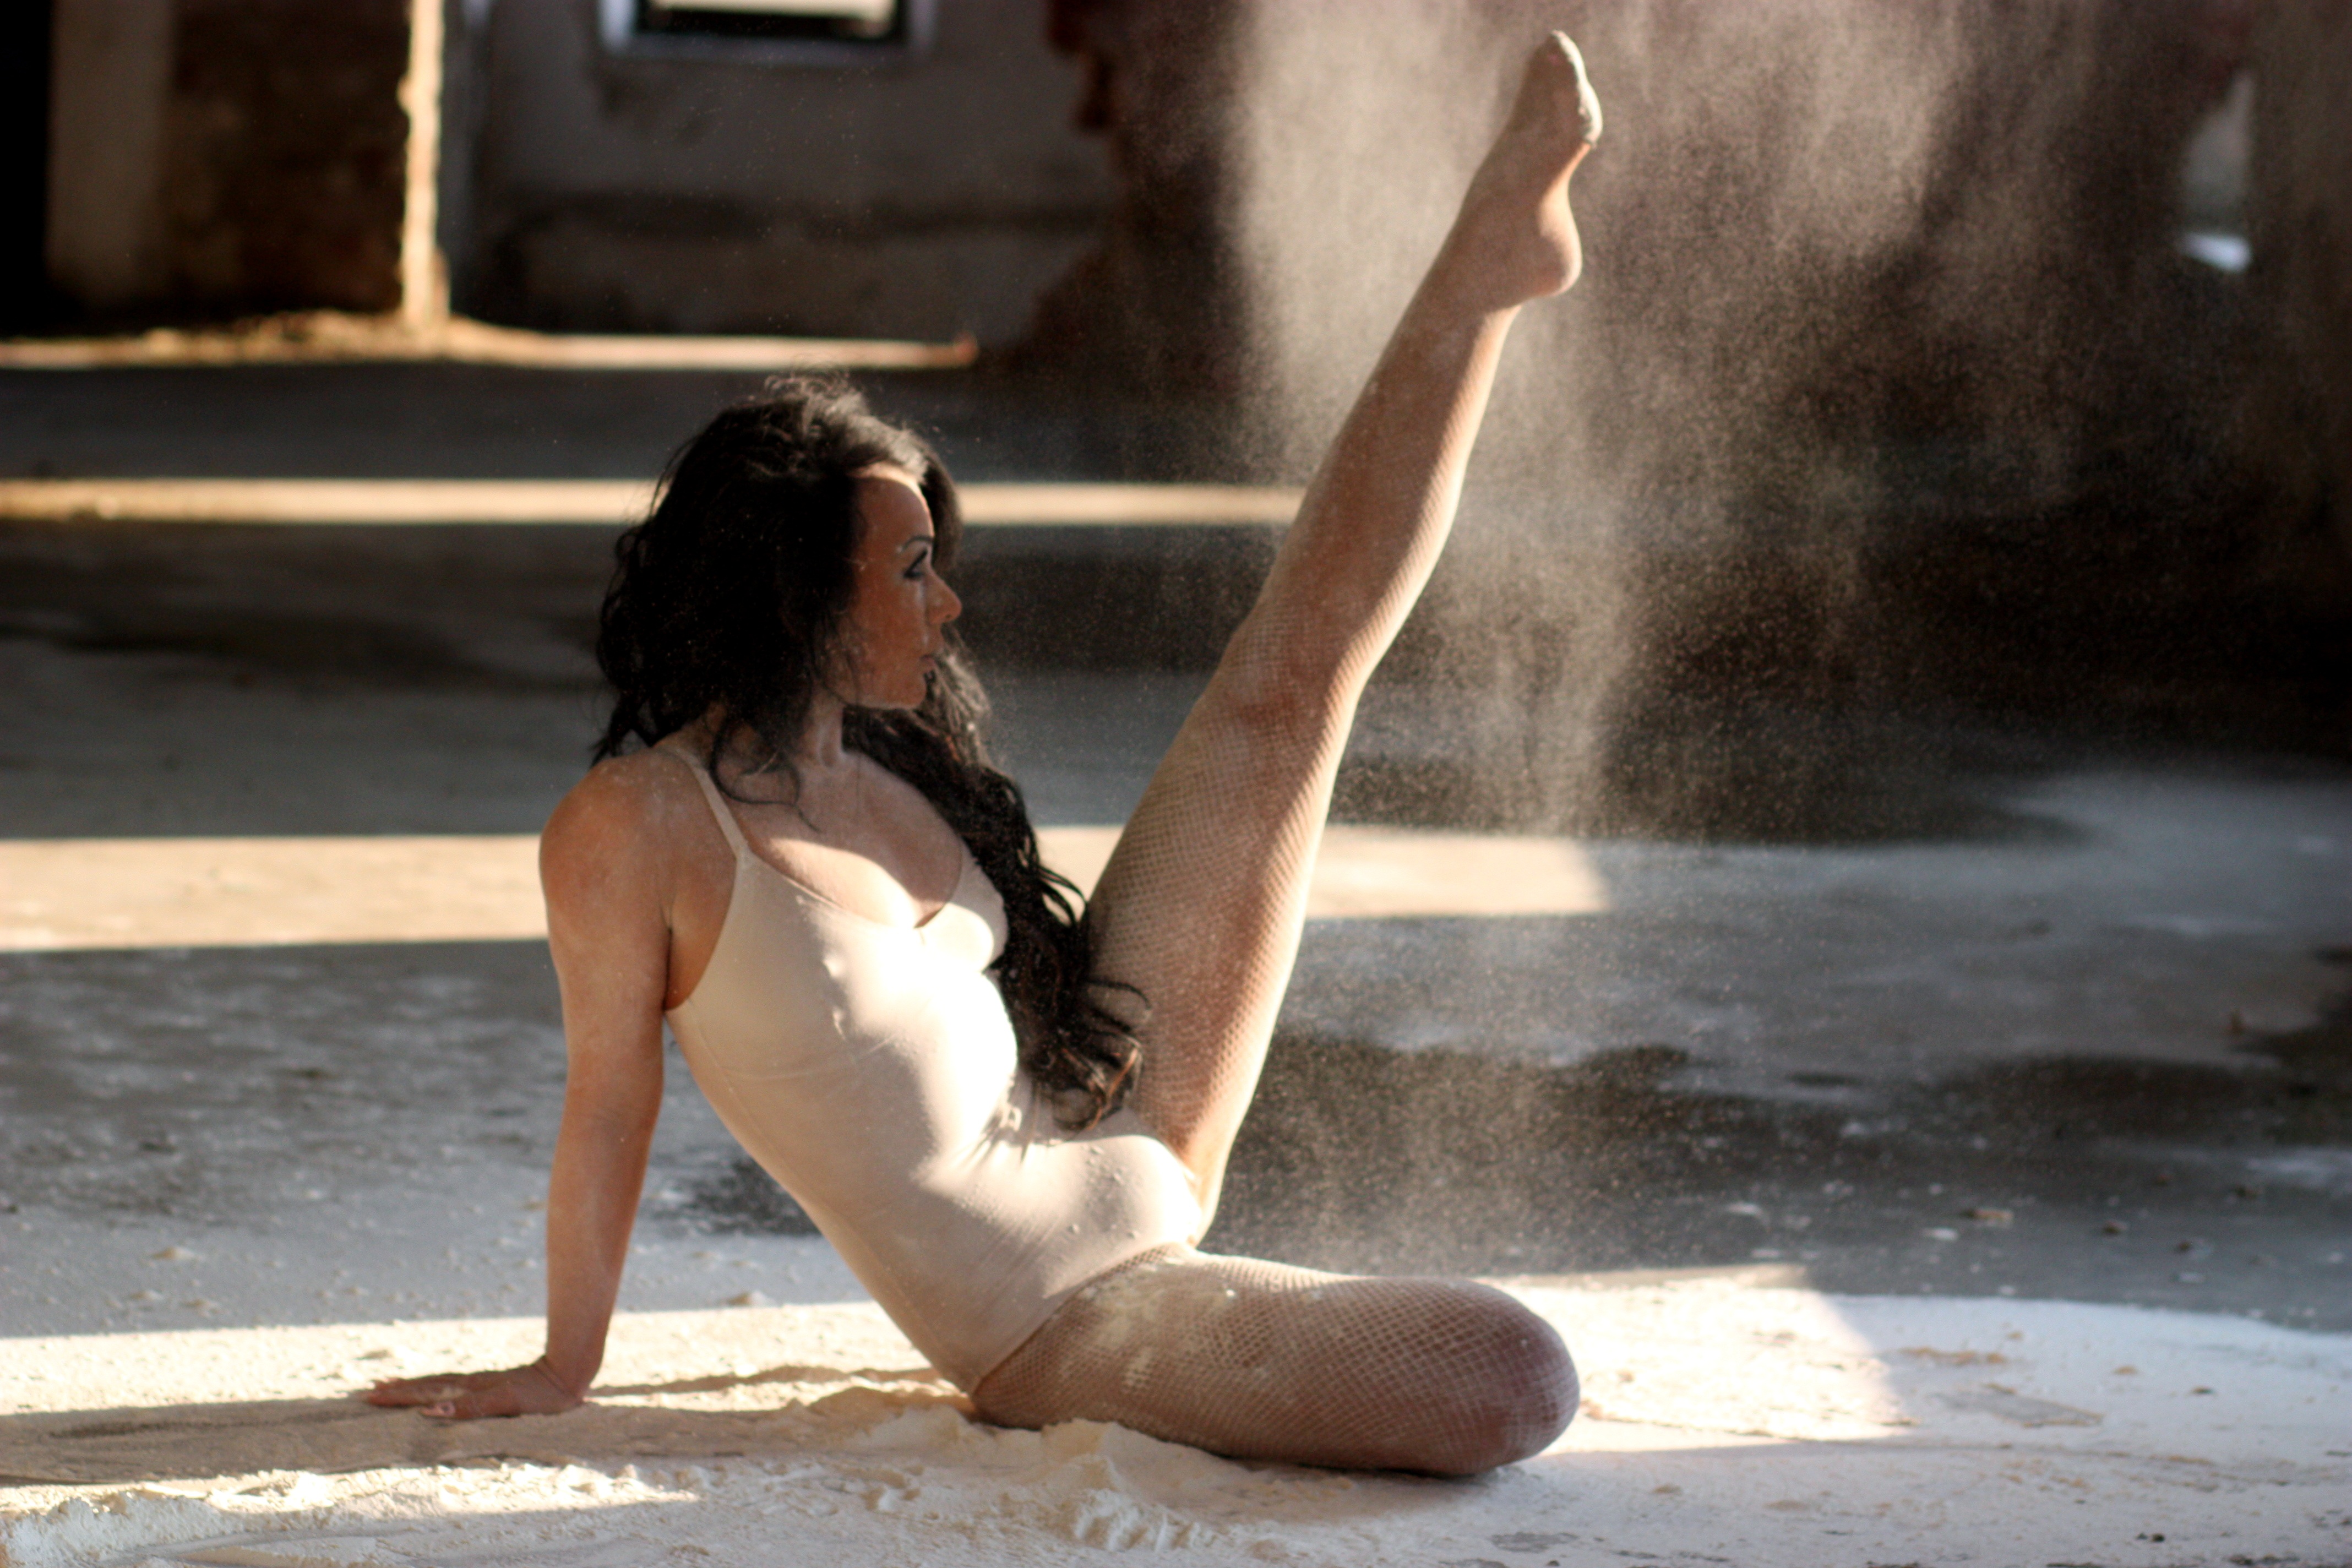
person, girl, motion, leg, dance, model, sitting, ballet, dancer, performance art, sports, photograph, beauty, image, flour, sensual, performing arts, photo shoot, human positions, art model, modern dance, physical fitness